Scrutinium Physico-Medicum

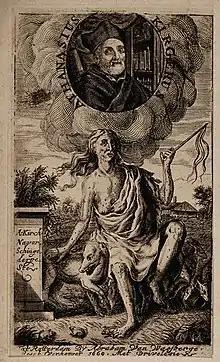
Frontispiece of Kircher's Scrutinium physico-medicum

Kircher was the first person to view infected blood through a microscope (which he called a 'smicroscopus'). Reporting that “the putrid blood of those affected by fevers... [is] so crowded with worms as to well nigh dumbfound me” he concluded that “Plague is in general a living thing”. It is not clear exactly what Kircher saw through his microscope, but it was certainly not the plague bacillus, which was not discovered until 1894.